L'Arbre Croche

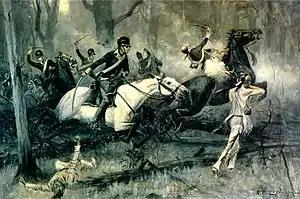
"Charge of the Dragoons at Fallen Timbers" by R. T. Zogbaum, 1895, Battle of Fallen Timbers

Nissowaquet sided with the British during the American Revolutionary War (1775–1783) and participated in several expeditions with his warriors.